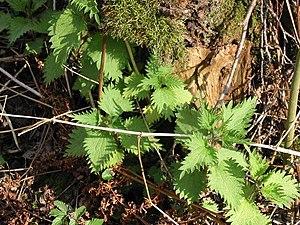
Cette liste de Tracheophyta de Bosnie-Herzégovine, ainsi que d’espèces introduites est un aperçu incomplet d’espèces de mousses, de fougères, de gymnospermes et d’angiospermes citées dans la littérature disponible en langues bosniaque, croate, serbe et serbo-croate. Cet aperçu n’inclue pas des espèces cultivées ni celles occasionnellement introduites.